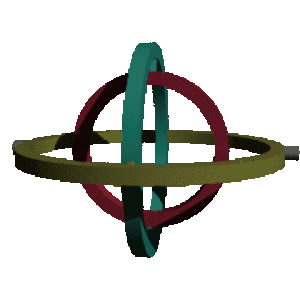
Le blocage de cardan est la perte d'un degré de liberté, connue aussi sous le nom anglais de gimbal lock, qui survient quand les axes de deux des trois cardans nécessaires pour appliquer ou compenser les rotations dans l'espace à trois dimensions sont portés par la même direction.